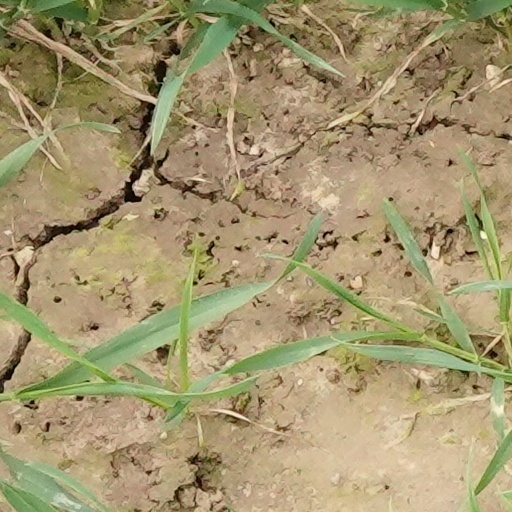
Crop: wheat